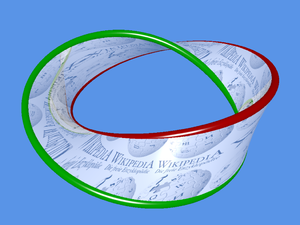
En mathématiques, l'entrelacs de Hopf est un des modèles les plus simples étudiés en théorie des nœuds. C'est l'entrelacs non trivial et non connexe le plus simple. Il porte le nom du mathématicien Heinz Hopf.